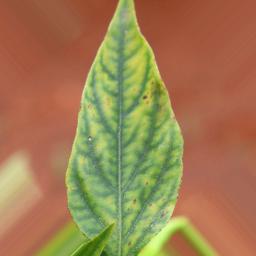
Label: nutritional